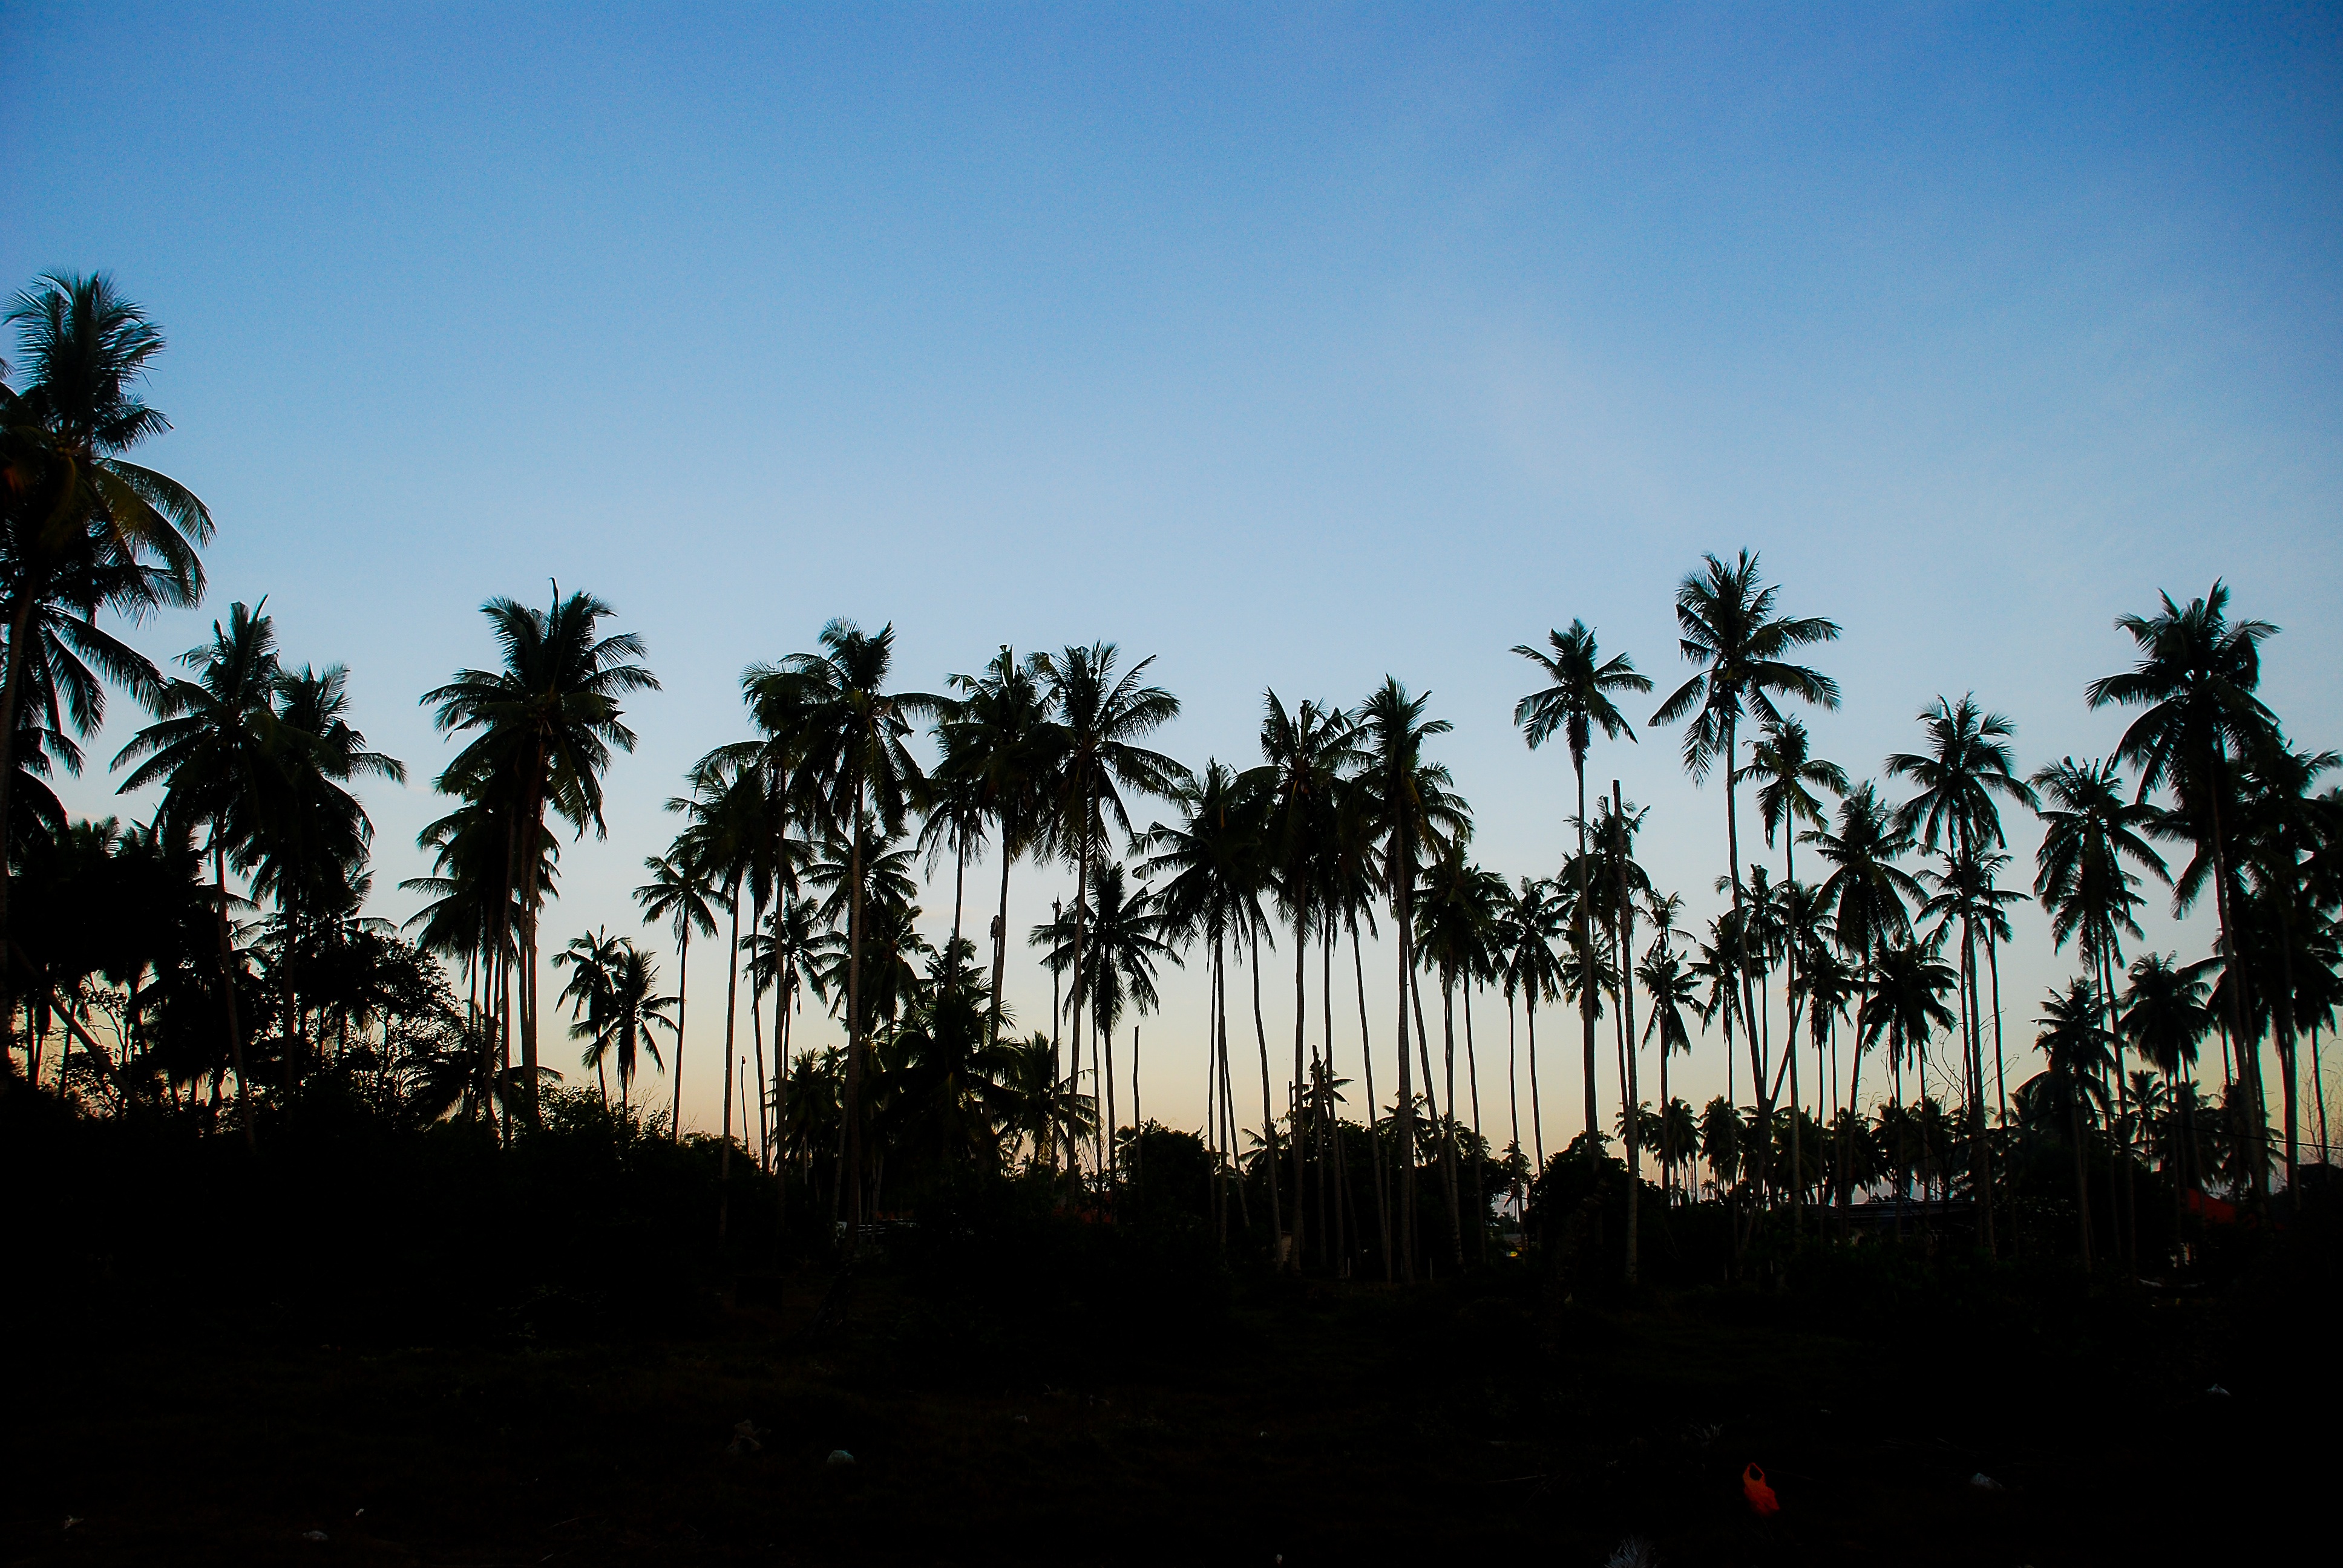
beach, sea, tree, nature, horizon, plant, sky, sunset, sunlight, morning, dusk, evening, tropics, flowering plant, woody plant, land plant, arecales, palm family